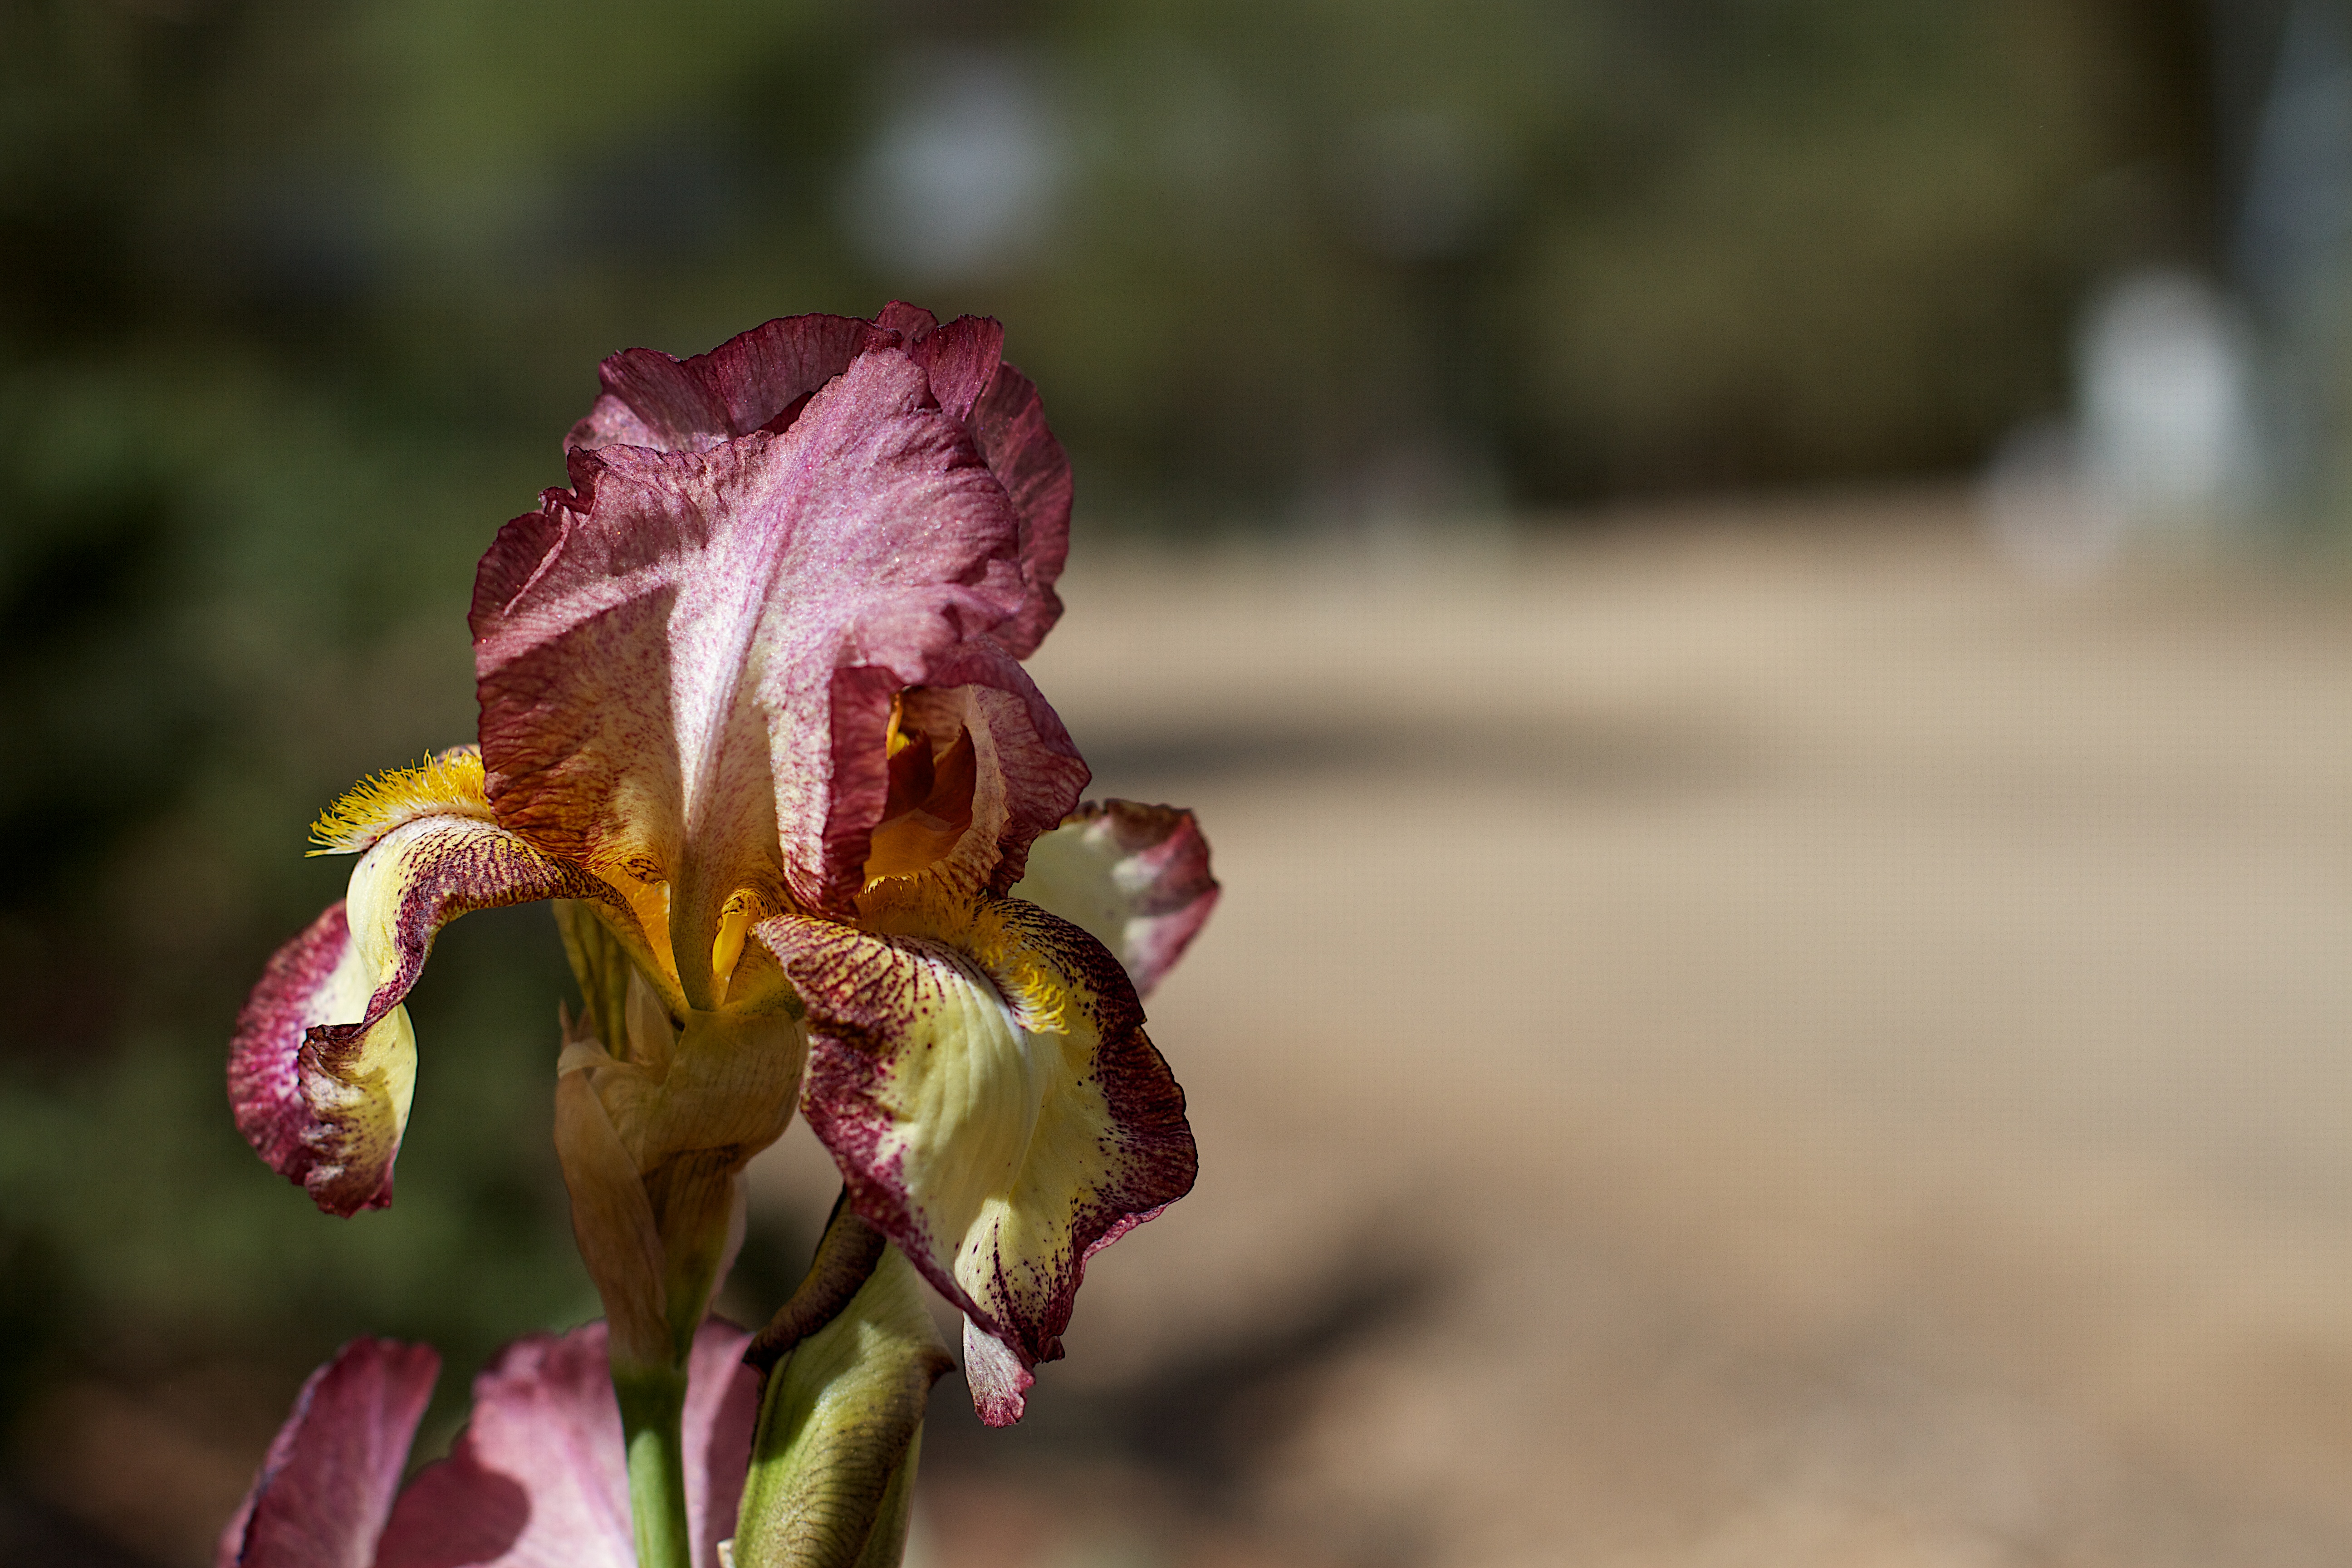
nature, blossom, plant, photography, leaf, flower, petal, botany, flora, wildflower, close up, iris, eye, organ, macro photography, flowering plant, plant stem, land plant